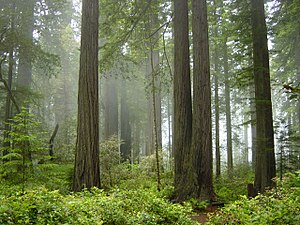
Nationalparker i USA / Nationalparker
I USA er der 58 beskyttede naturområder områder, kendt som nationalparker, der administreres af National Park Service, en styrelse under landets Indenrigsministerium. Oprettelse af nationalparker vedtages ved lov af Kongressen.